McMurdo Volcanic Group

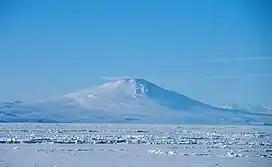
Mount Melbourne seen from the ice-covered Ross Sea. It is part of the Melbourne Volcanic Province.

The Melbourne Volcanic Province is also in northern Victoria Land and forms an arcuate band extending from the Ross Sea coast into the Transantarctic Mountains. It consists of large volcanic centres and small but widely distributed basaltic vents.